Angelina Melnikova

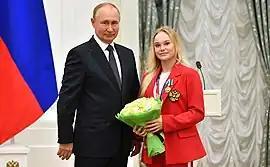
Melnikova receiving state awards from President Vladimir Putin following the 2020 Olympics

In May, it was announced that Melnikova would compete at the European Games alongside Aliya Mustafina (later replaced by Anastasia Ilyankova) and Aleksandra Shchekoldina. During the all-around final, Melnikova won gold, finishing ahead of Lorette Charpy of France. The following day, Ilyankova had to withdraw from the uneven bars final due to an allergic reaction, and Melnikova replaced her. During the event finals, Melnikova won silver on vault behind Slovenian Teja Belak, gold on uneven bars, and silver on balance beam behind Nina Derwael of Belgium.